Te Kauwhata railway station

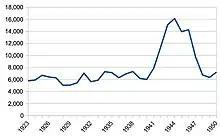
Te Kauwhata railway station passenger use 1923-1950

A 2018 report to Waikato Regional Council suggested reopening in 2023, as the station has 3 tracks and "Te Kauwhata was considered to be the easiest of these stations to reactivate", the main work being raising the platform. The initial Te Huia train, to commence in August 2020, will not stop at Te Kauwhata. In 2020 reopening of the platform was put forward as part of a scheme to help the region recover from the economic impact of the COVID-19 pandemic, at an estimated cost of $10m.